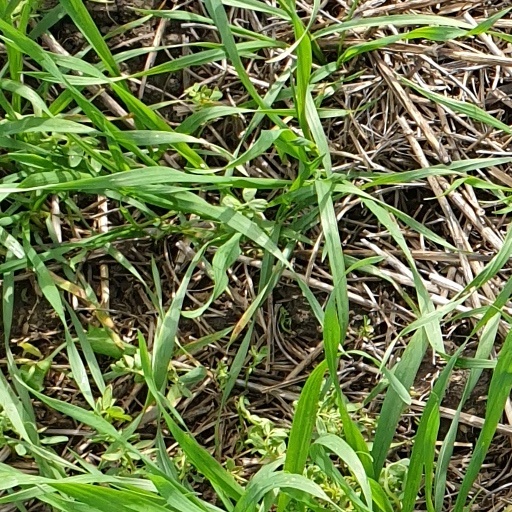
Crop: wheat